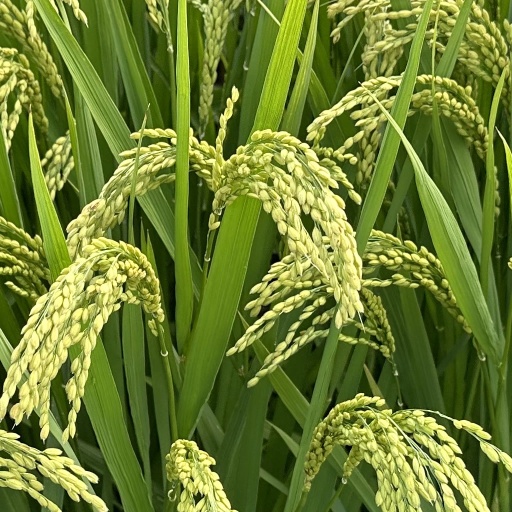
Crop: rice